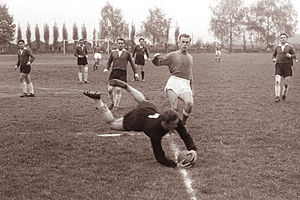
NK Maribor
Maribor spiller mod Rudar Trbovlje i 1961
NK Maribor er en fodboldklub fra Slovenien. Klubben blev stiftet 12. december 1960 på basis af en ældre klub. Deres første kamp blev spillet 5. februar 1961, i styrtende regnvejr, med 1.500 ellevilde tilskuere, mod Kovinar Maribor. Kampen blev vundet med 2-1. Klubben spiller sine hjemmekampe på Ljudski vrt Stadion.